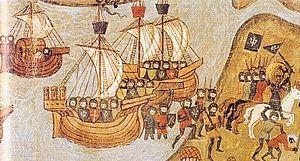
La prise de Damiette en Égypte par l'armée du roi Louis IX dit « Saint Louis » en 1249 est un épisode guerrier de la septième croisade.
Cette page concerne l'année 1249 du calendrier julien.